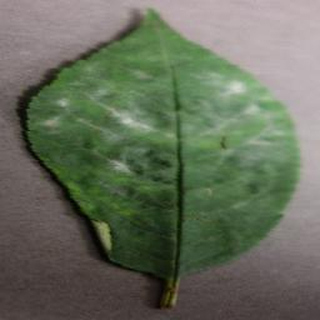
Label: cherry_powdery_mildew